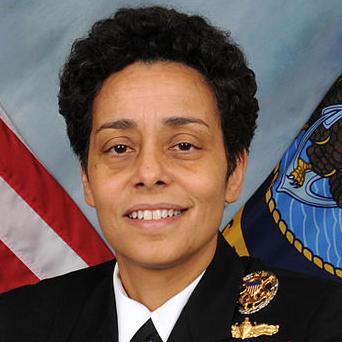
Age: 53